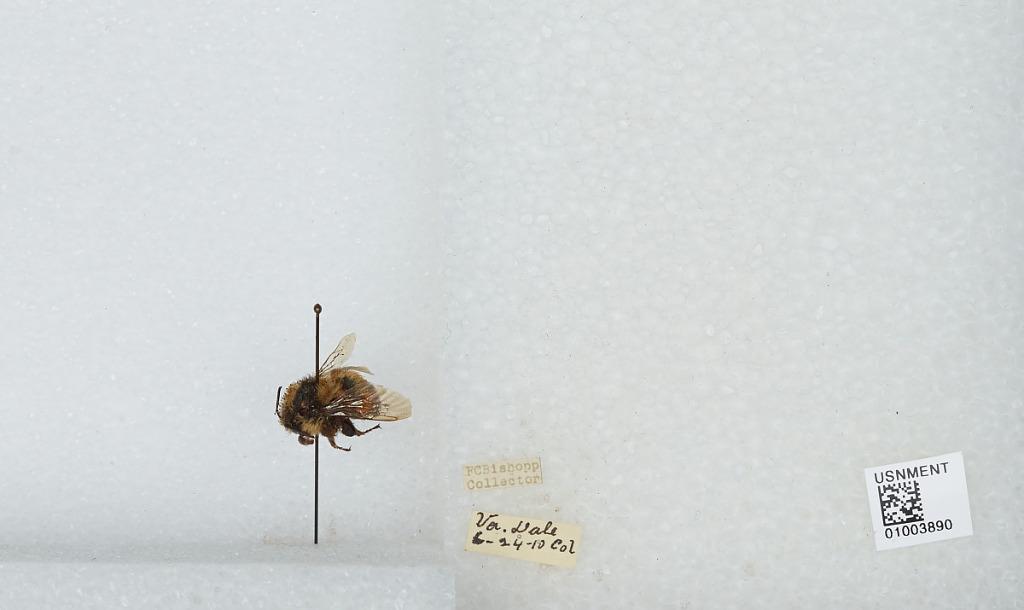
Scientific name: Bombus (Pyrobombus) huntii Greene
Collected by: F. Bishopp
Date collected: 1910-6-24
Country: United States
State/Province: Colorado
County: Larimer
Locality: Virginia Dale
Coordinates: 40.9547, -105.349